Al-Azhar Park

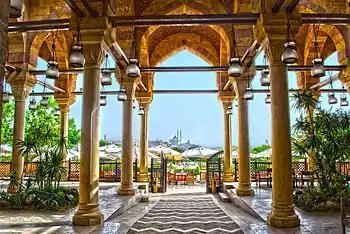
View of Mosque of Muhammad Ali from Studio Masr Restaurant

In 1984, Aga Khan IV was visiting Cairo on a conference. From his hotel balcony; Al-Darassa hill was visible: mounts of wreckage and ruins amassed during 500 years. He decided to intervene and offer that medieval area via the Historic Cities Support Programme the much-needed gift of an oasis in this urban desert. The sum of 30 million dollars was allocated to the project and put in the qualified hand of a local architecture and urbanism office: Sites International.